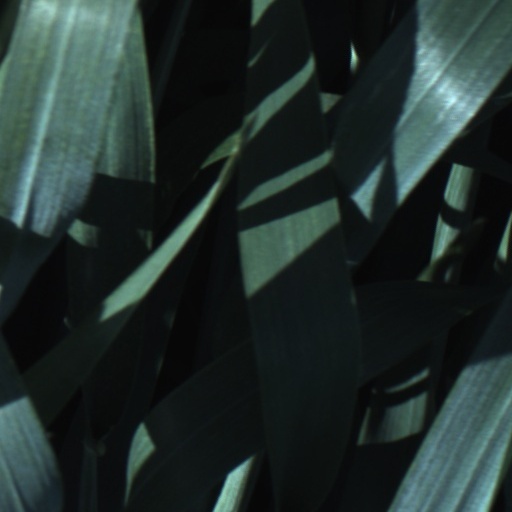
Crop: wheat